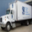
Label: truck